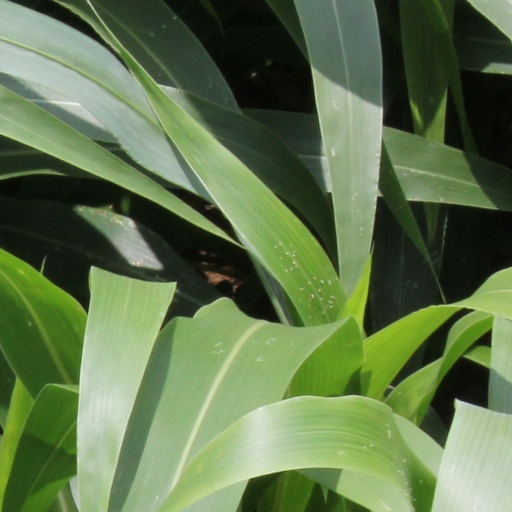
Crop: sorghum